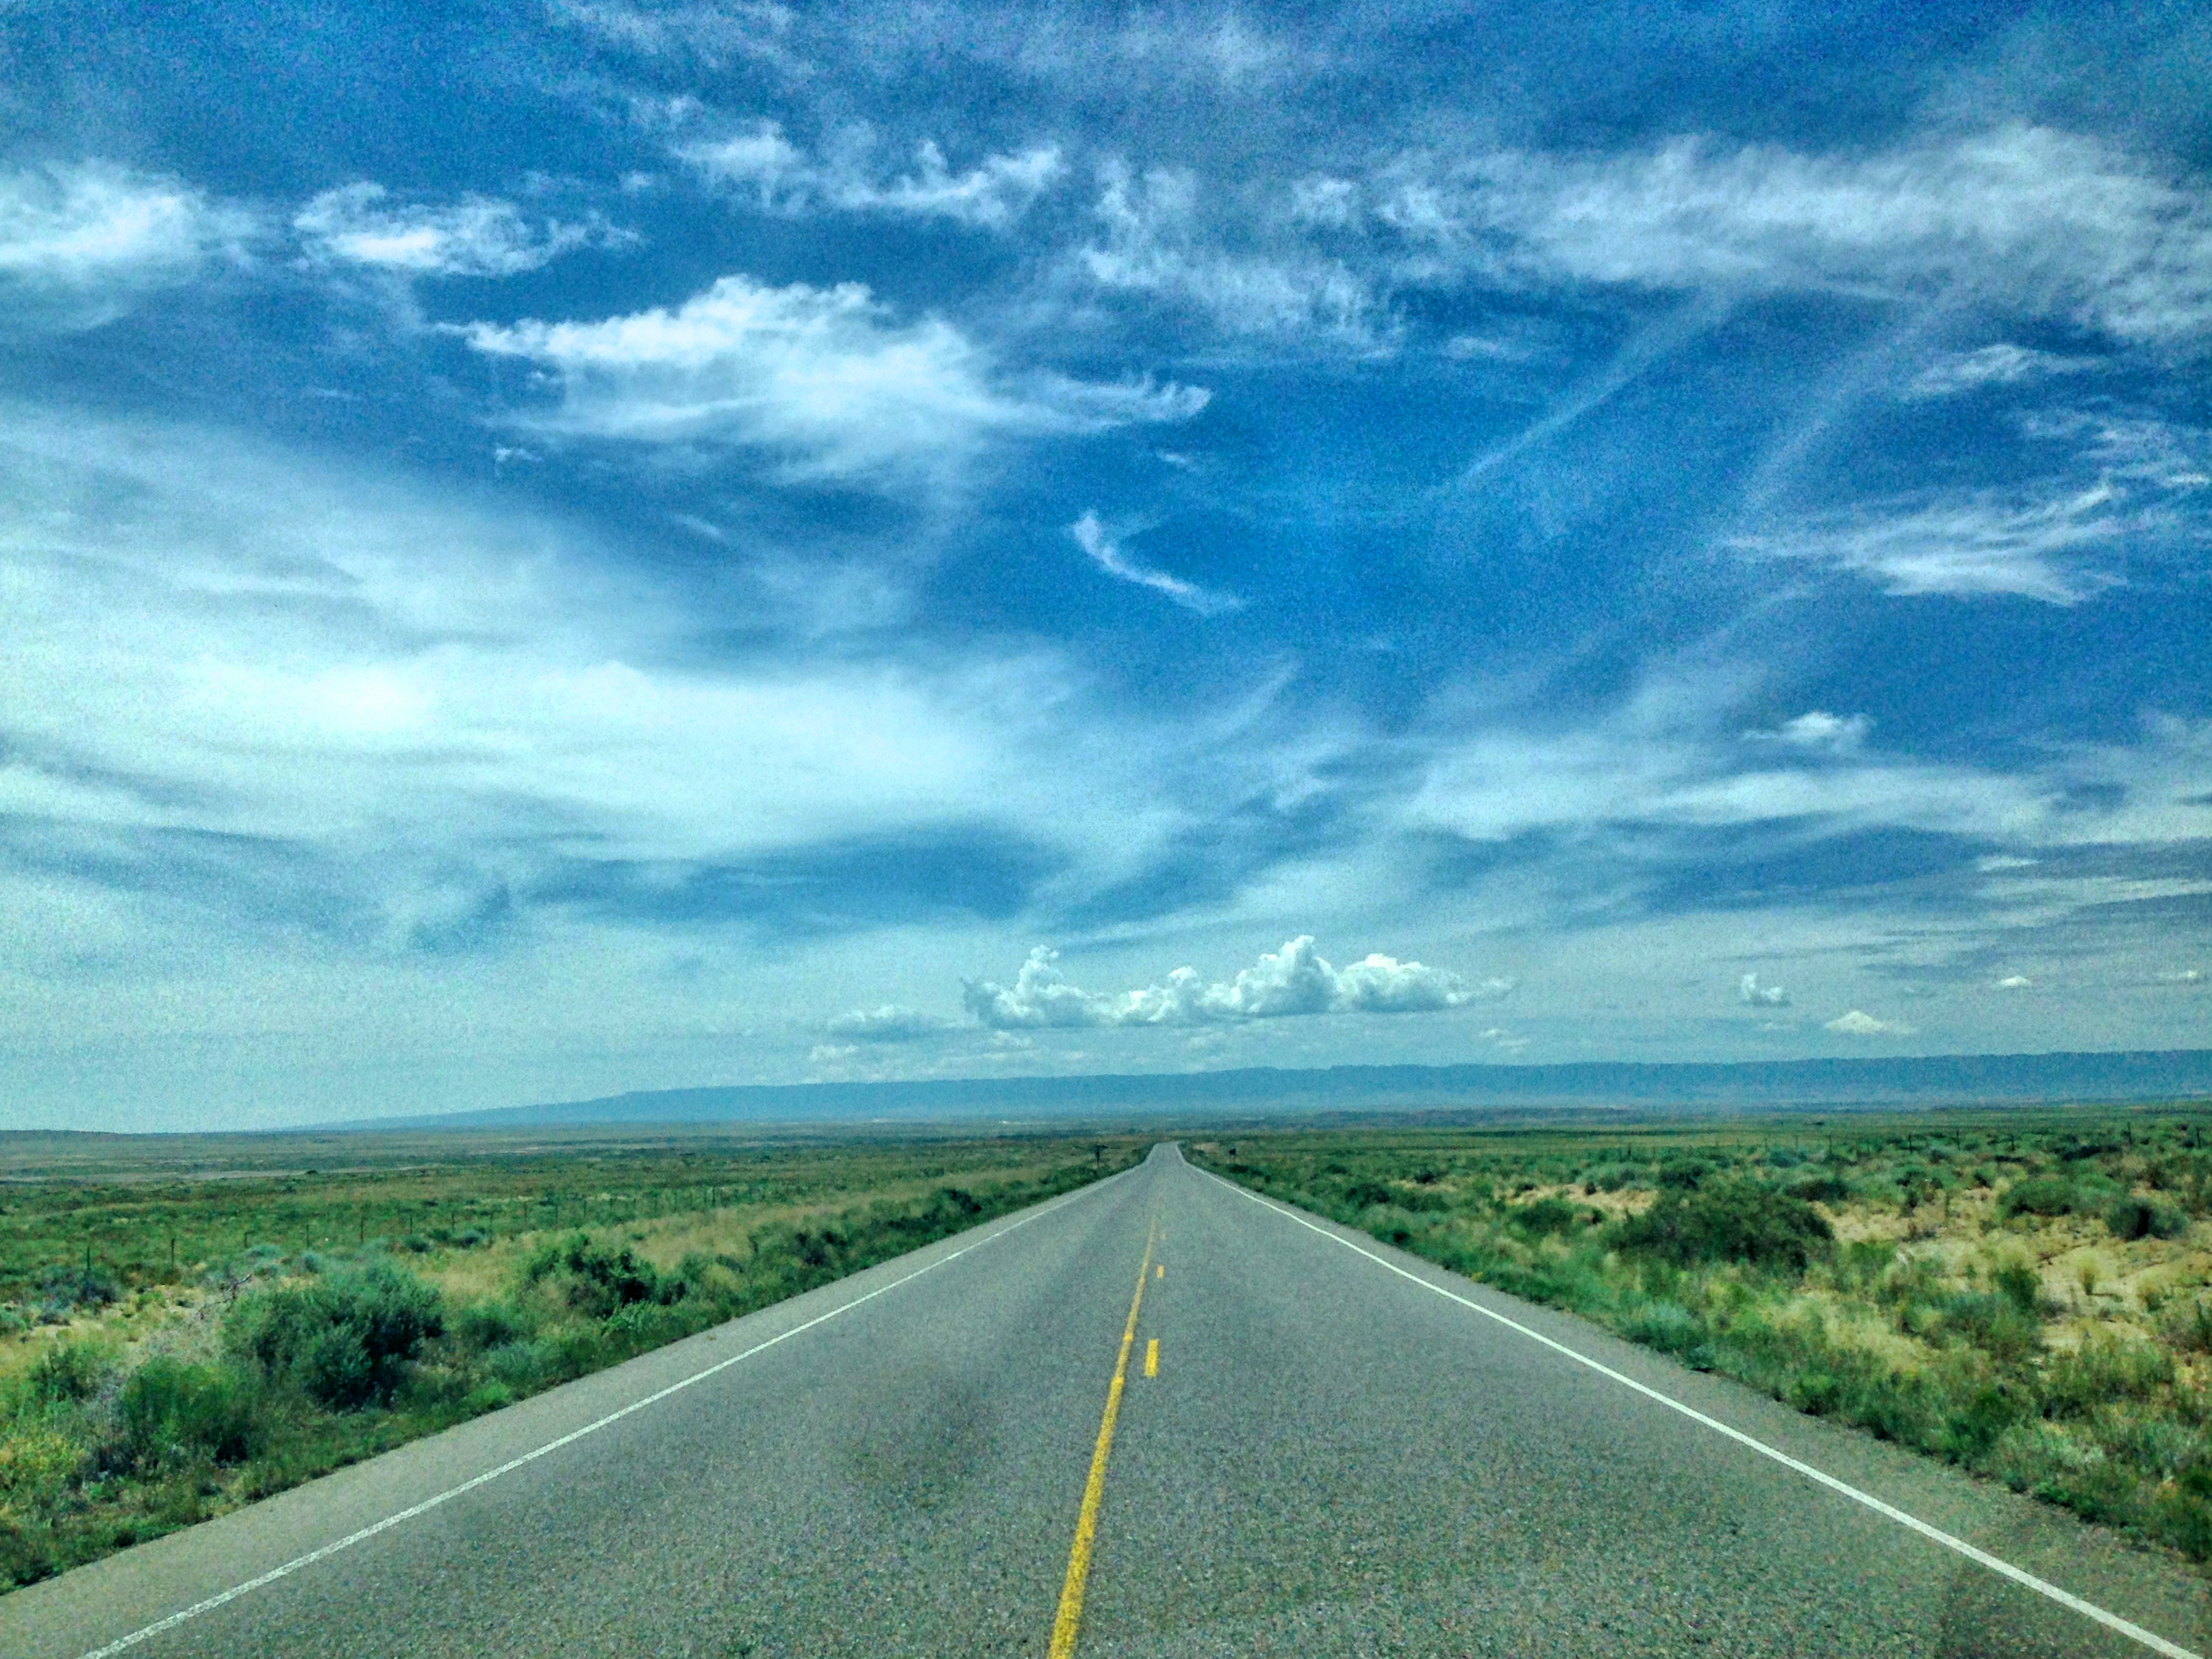
horizon, cloud, sky, road, field, prairie, highway, asphalt, plain, road trip, grassland, infrastructure, plateau, controlled access highway